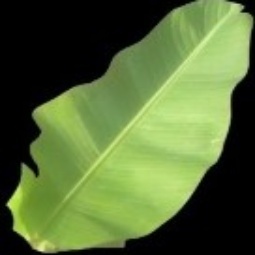
Label: Healthy